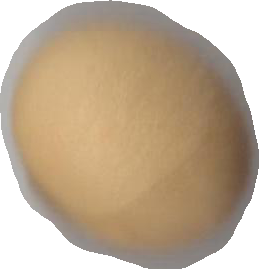
Variety: Dega